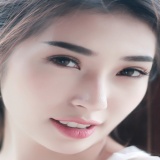
ca sĩ Khổng Tú Quỳnh